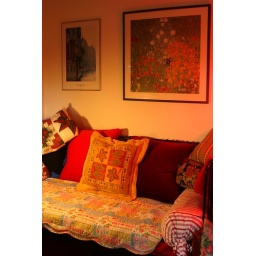
The day bed in the study. This room occasionally doubles as a spare bedroom